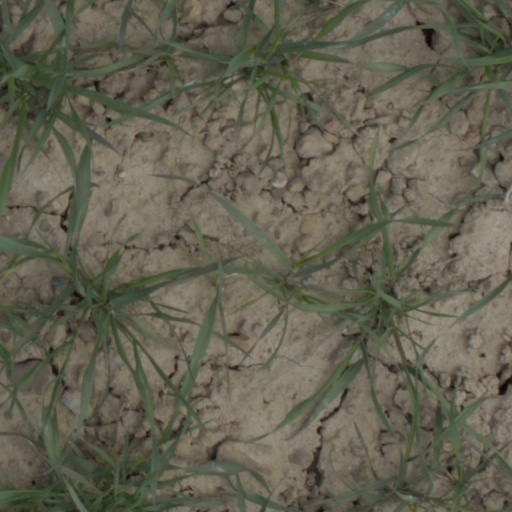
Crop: wheat